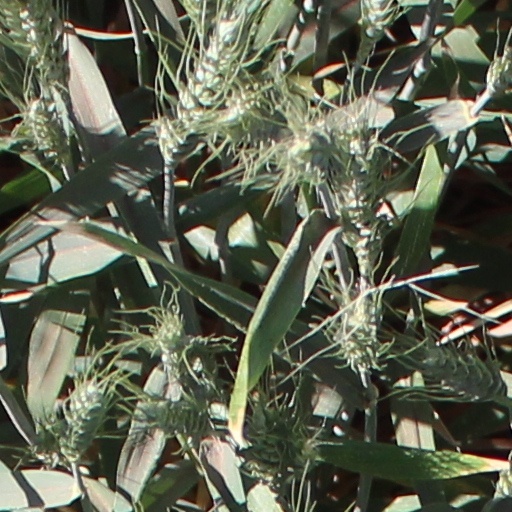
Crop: wheat